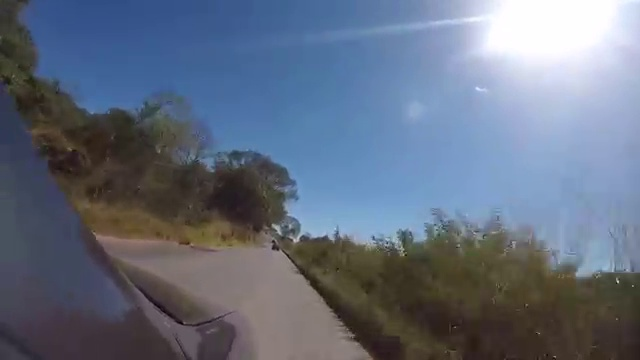
Fire: no
Smoke: no